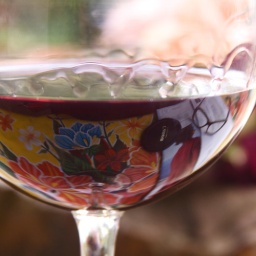
reflection in a glass of red